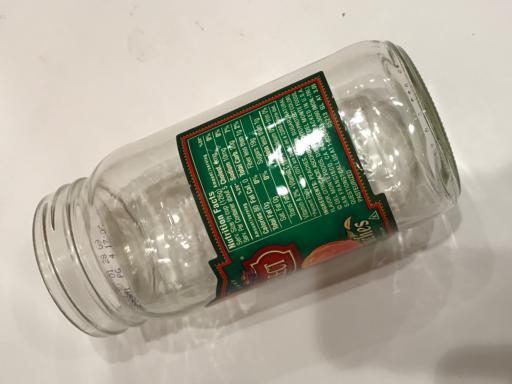
Waste category: glass